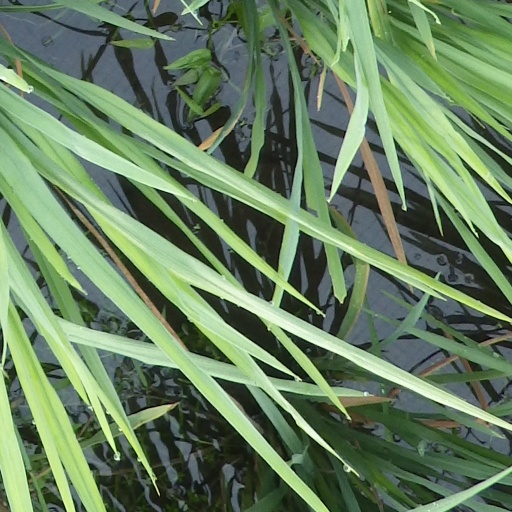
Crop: rice